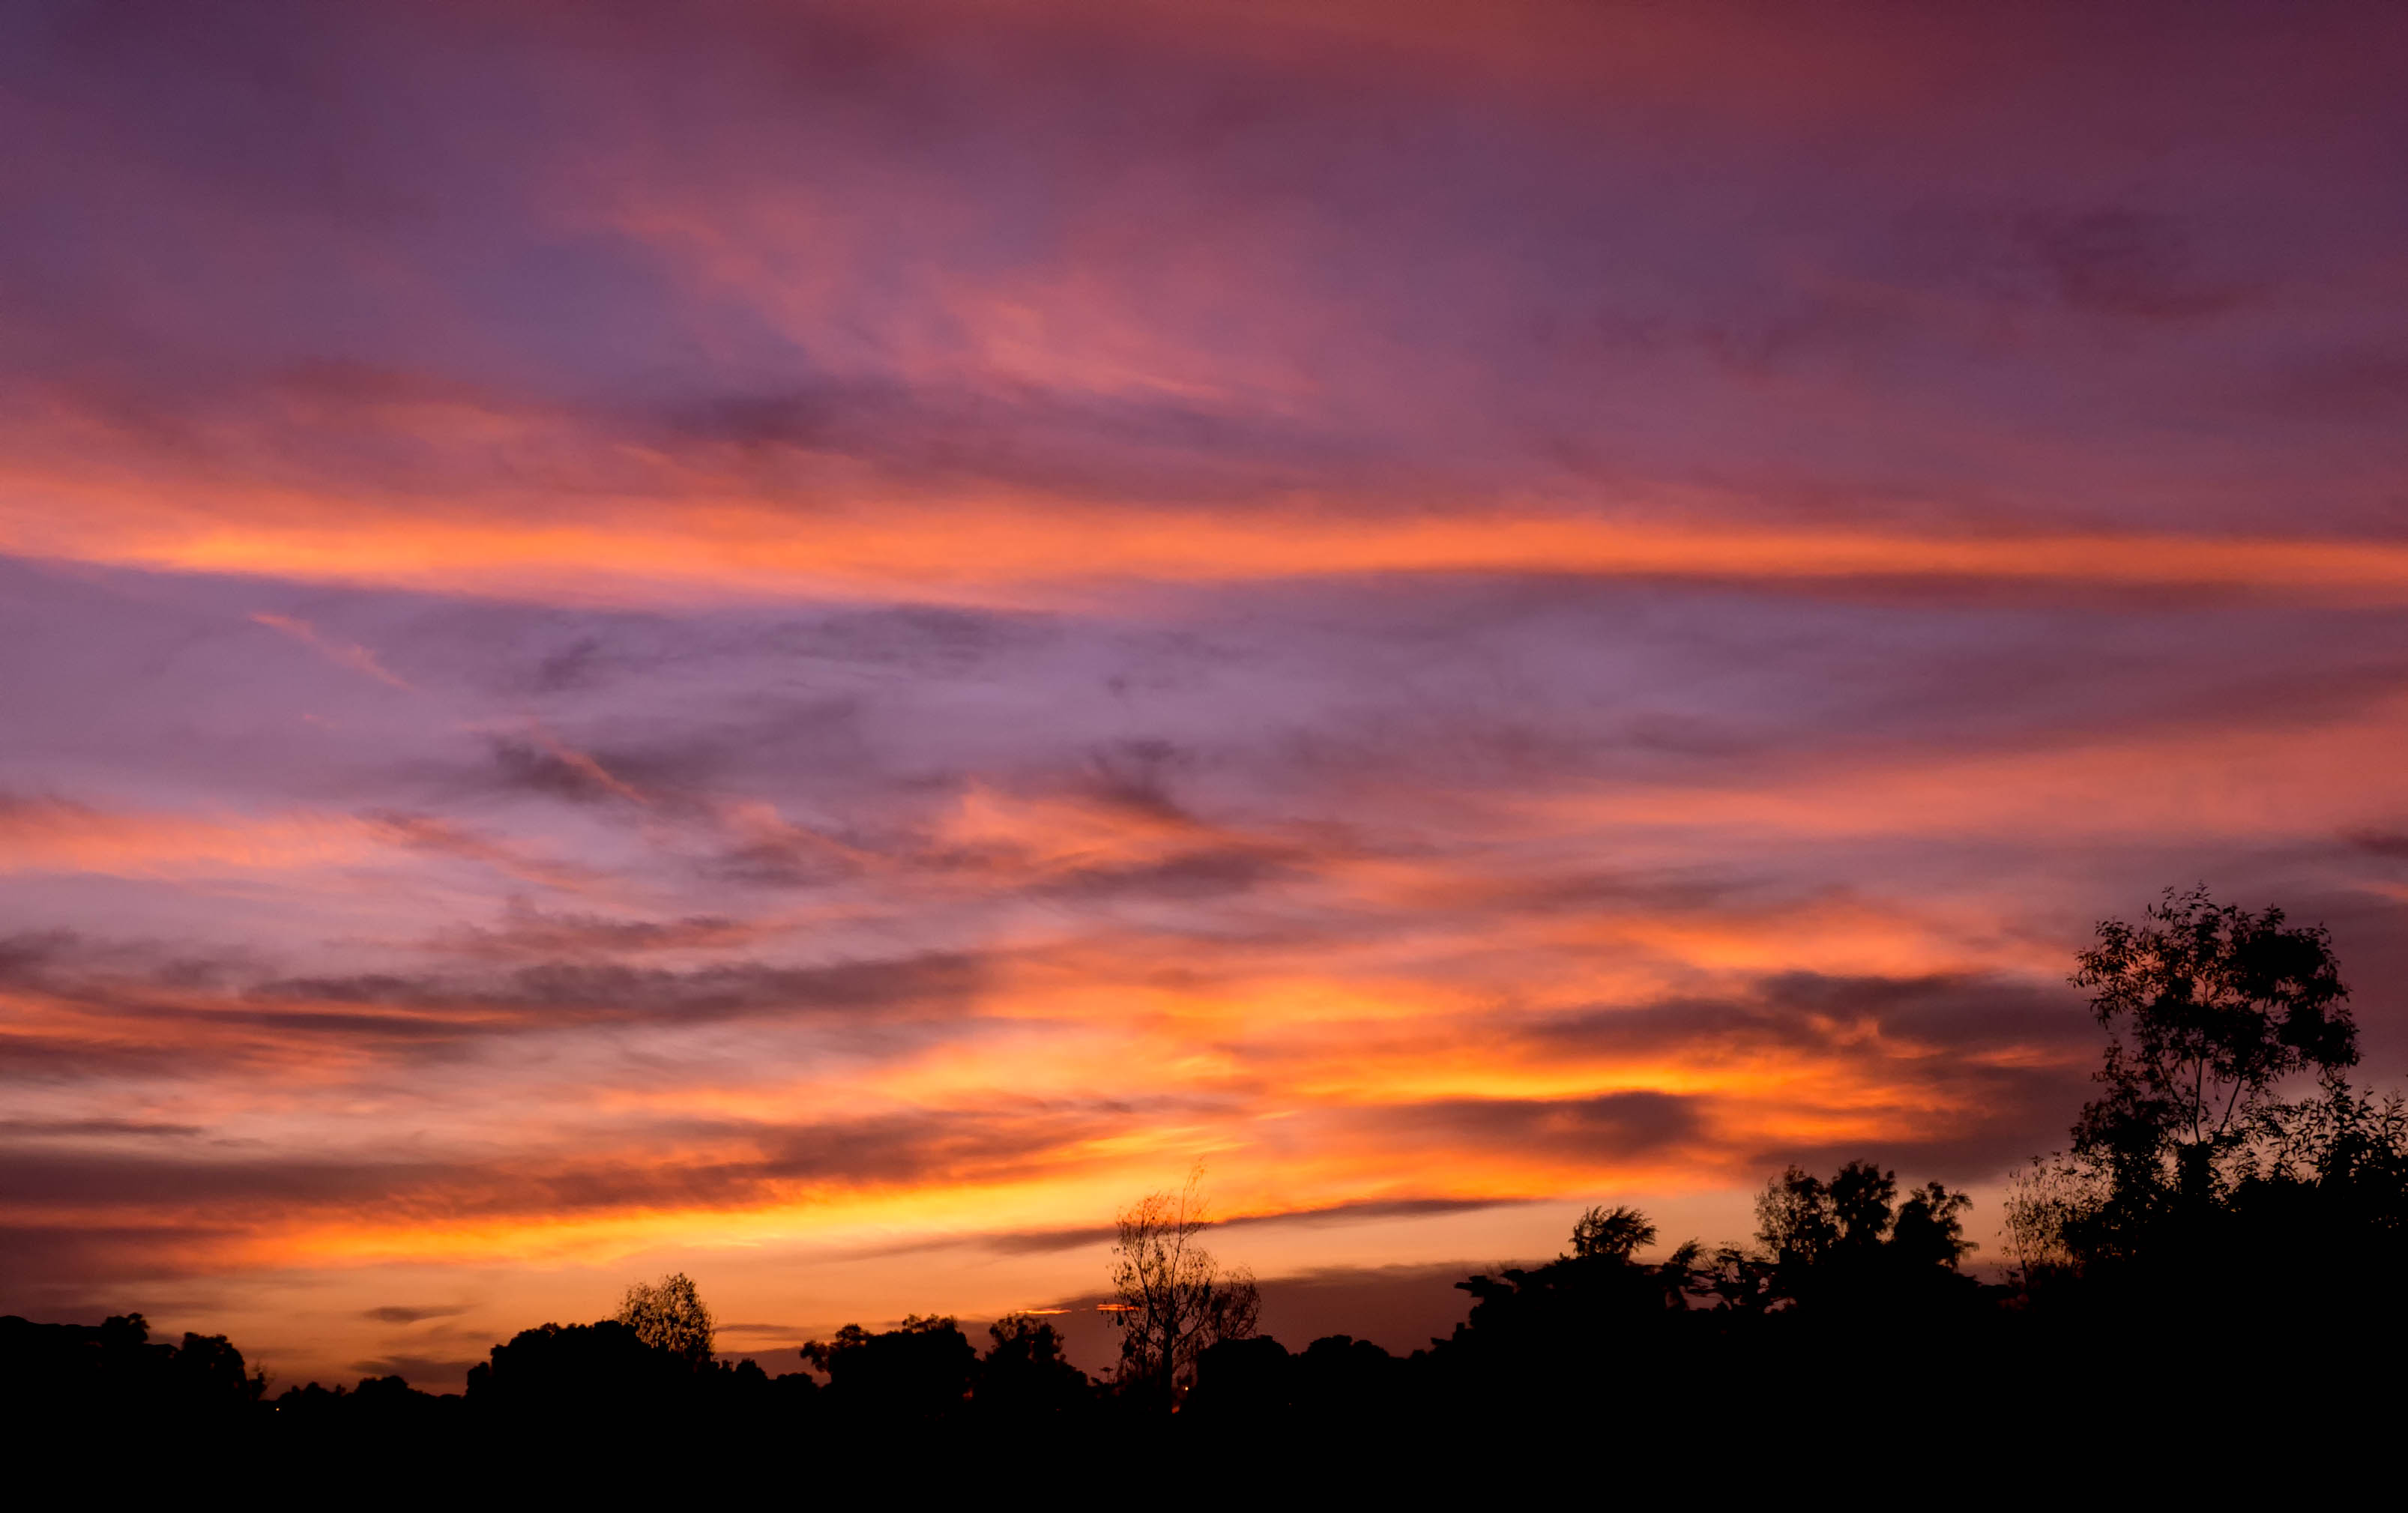
horizon, cloud, sky, sunrise, sunset, morning, dawn, atmosphere, dusk, evening, trees, sony, singapore, a6000, singapura, 16mm50mm, punggol, afterglow, red sky at morning